Royal Scots Greys

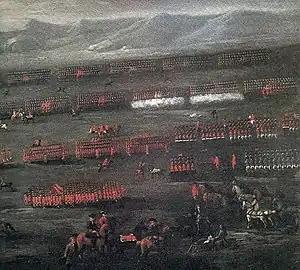
Painting of the Battle of Sheriffmuir by John Wootton. The view is from the British government side. To the right, there are figures mounted on grey or white horses where, according to the accounts of the battle, the Scots Greys lined up before charging and routing the Jacobite cavalry.

Once back in Britain, the Scots Greys returned to Scotland where they helped police the countryside. In 1715, the Earl Mar declared for the "Old Pretender", James Stuart, sparking the Jacobite rising. Remaining loyal to the Anglo-German king, the Scots Greys were active in putting down the uprising. This included taking part at the Battle of Sheriffmuir on 13 November 1715. There the Scots Greys, under the Duke of Argyll, were stationed on the right of the Government forces. Also known at that time as Portmore's Dragoons, the Scots Greys initially attacked the left flank of the Jacobite army. Advancing around a bog, which the highlanders had thought would protect their flank, the Scots Greys surprised the highlanders, making repeated charges into disordered ranks of the Jacobite infantry. The Scots Greys continue to pursue the shattered left wing of the Jacobite force as it fled for nearly two miles until it was blocked by the river Allan. Unable to fall back, disorganised, they were easy targets for the Scots Greys' dragoons. It is reported that the Duke of Argyll was said to cry out to "Spare the poor blue bonnets!". However, little quarter was given by Scots Greys to any group trying to rally that day. The rest of the royal forces were not as successful. The Jacobites managed to rout the left wing of the Royal army, the day ending in a tactical standoff.